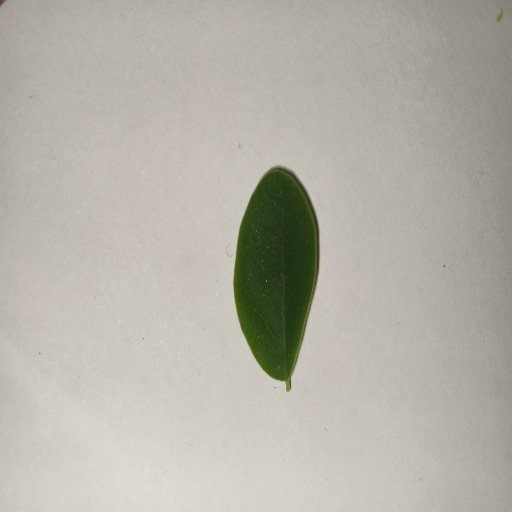
Species: Sojina
Leaf condition: Healthy Leaf